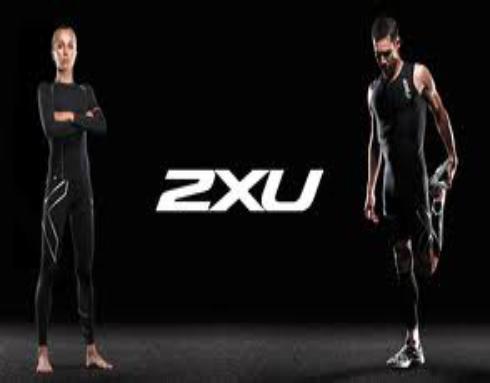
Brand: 2XU
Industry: Sports